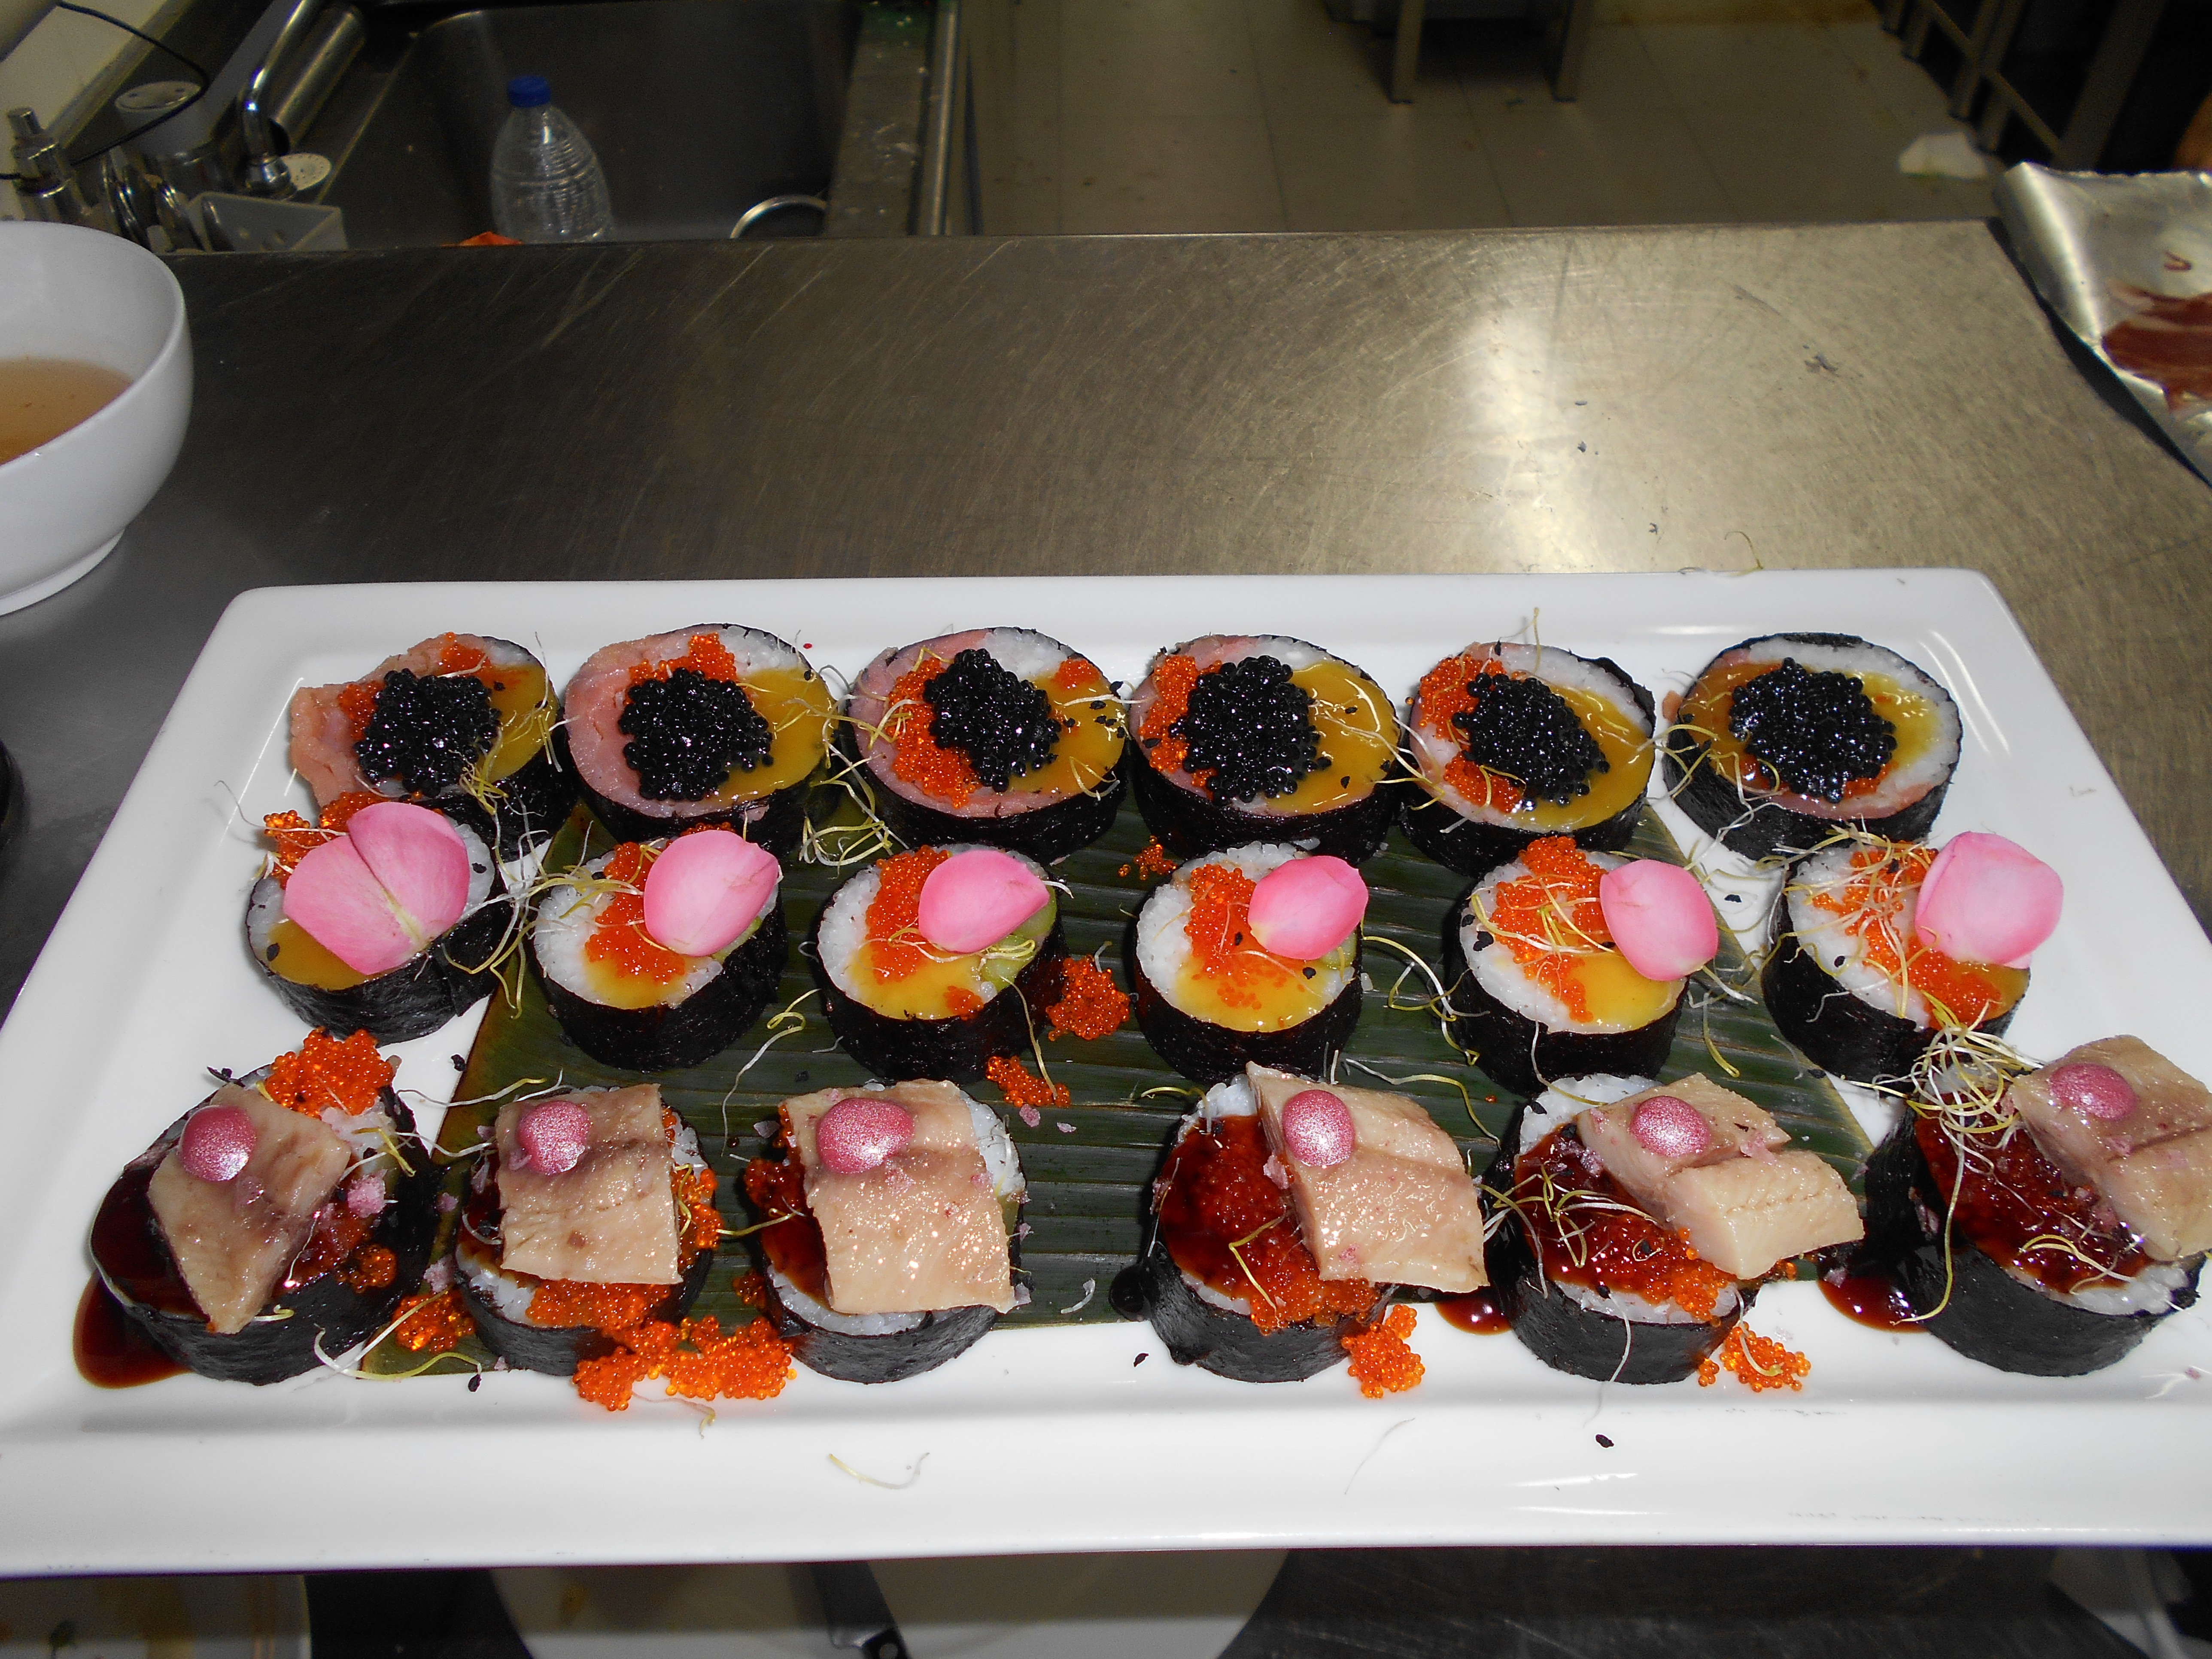
tapas, dish, food, cuisine, gimbap, ingredient, appetizer, comfort food, finger food, brunch, meal, la carte food, side dish, hors d oeuvre, recipe, canape, produce, lunch, supper, delicacy, culinary art, japanese cuisine, garnish, sushi, spam musubi, sashimi, dinner, dessert, sakana, Hawaiian food